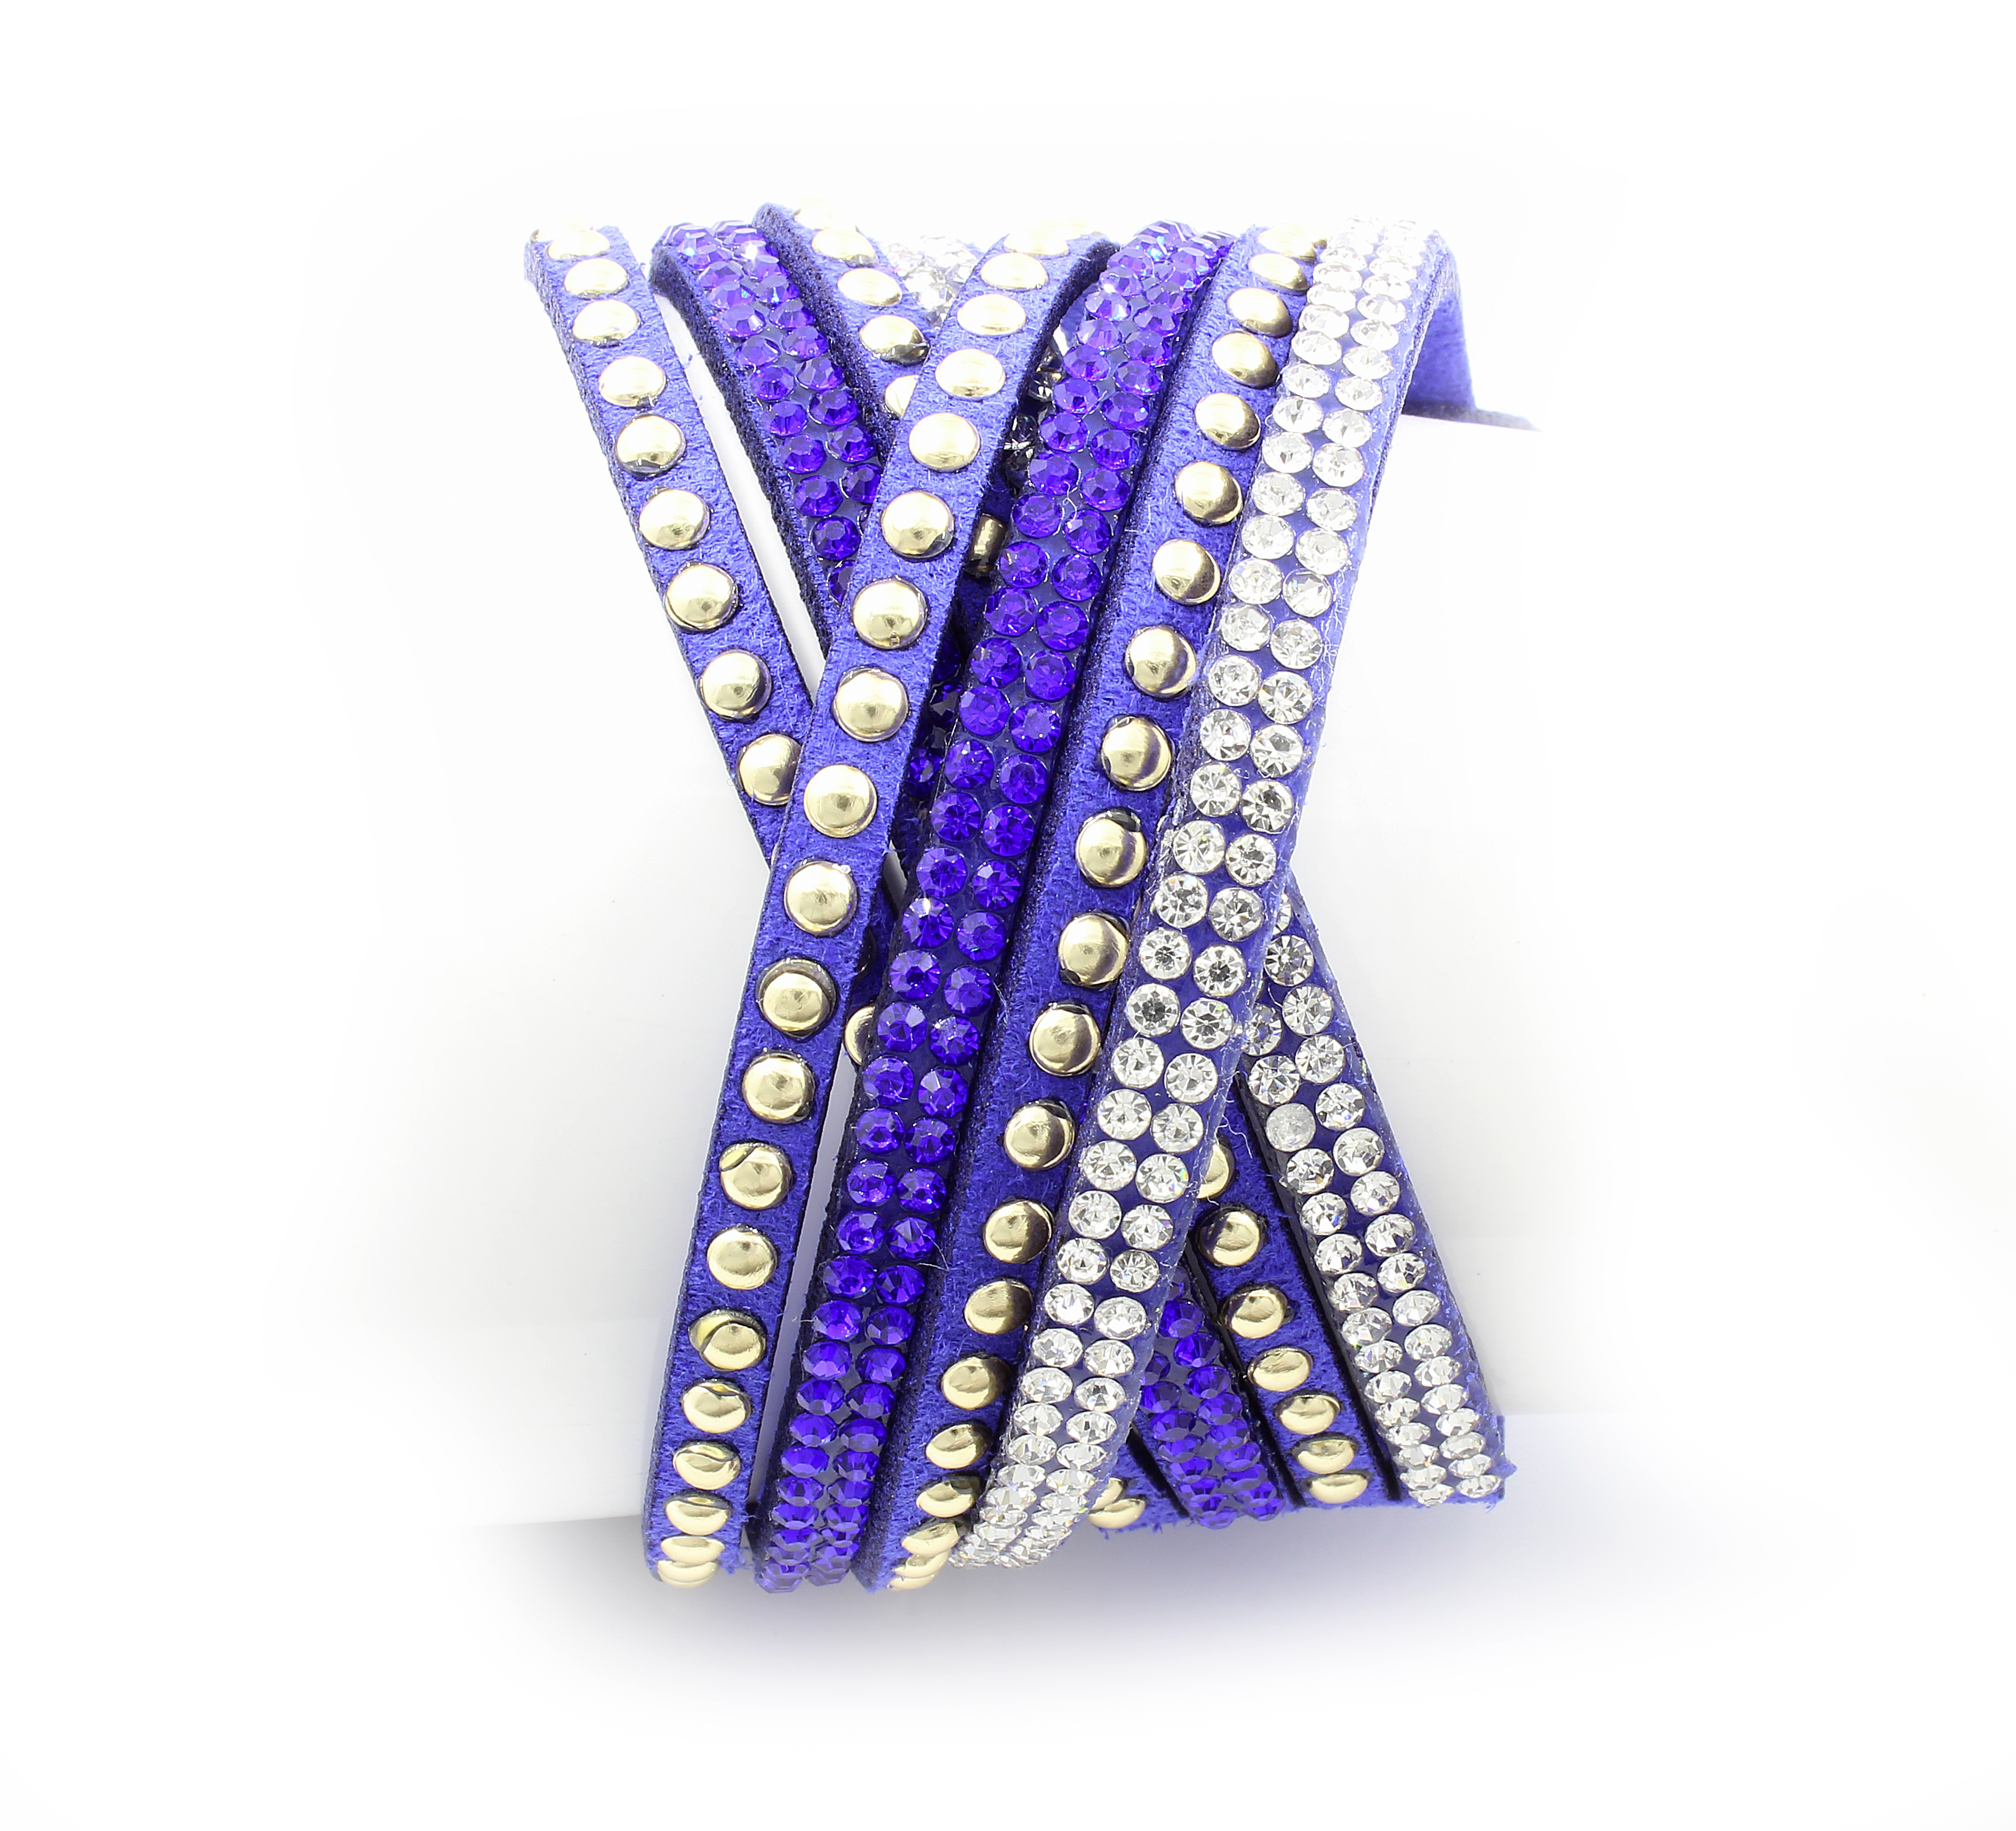
hand, white, purple, isolated, steel, gift, decoration, pattern, banner, metal, studio, fashion, merchandise, modern, jewelry, sparkle, bracelet, jewellery, jewel, punk, background, luxury, gold, design, women, silver, mens, violet, beauty, joy, commercial, trade, iron, sale, magenta, elegance, pleasure, stainless, charm, brightness, jeweler, purchase, fashion accessory, bling bling